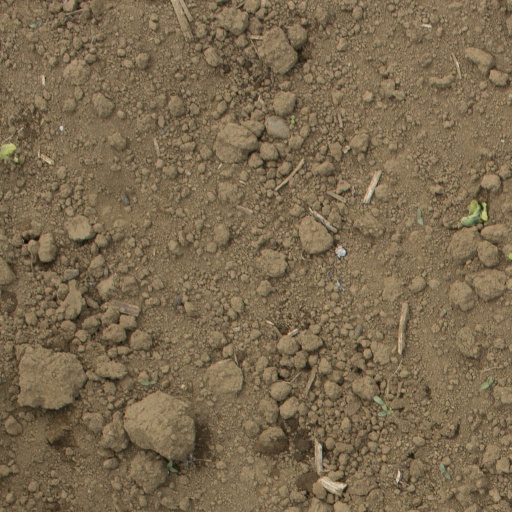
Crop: Jerusalem artichoke